Jean Porporato

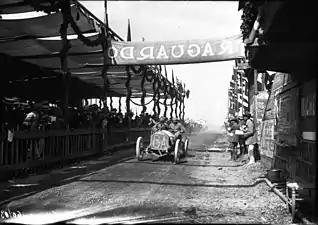
Porporato finishing fourth at the 1908 Targa Florio

Porporato, as fine-tuner and driver, drove Berliet cars in competition from 1907 until 1911. In the 1907 season he raced in the Targa Florio race, from which he retired. In the 1908 season he reached fourth place in the Targa Florio and competed in the Targa Bologna, achieving his only victory in the Berliet. In 1911 he appeared in the Coup de Voiturettes. In this race he came fifth in the 1913 season and ninth in the 1914 season.